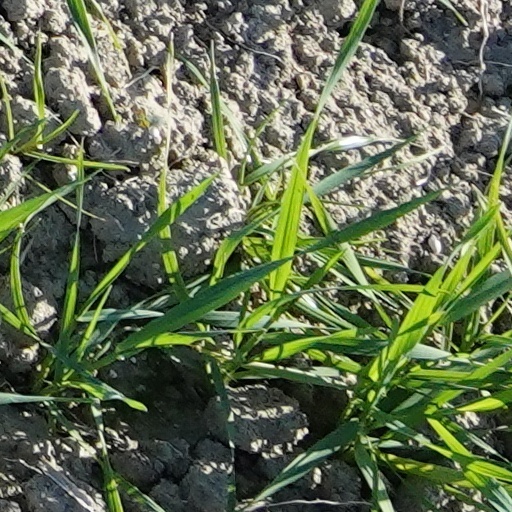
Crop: wheat